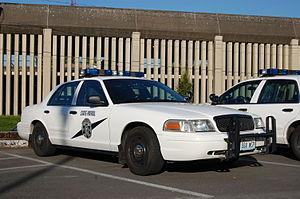
Le Washington State Patrol est le service de la police d'État de l'État de Washington. L'agence a été fondée en 1921, elle employait alors 6 agents, affectés à la patrouille d'autoroute. L'agence a été nommée police d'état de l'état de Washington en juin 1933. En 1925, William Cole a été son premier directeur. Le directeur actuel est John R. Batiste.